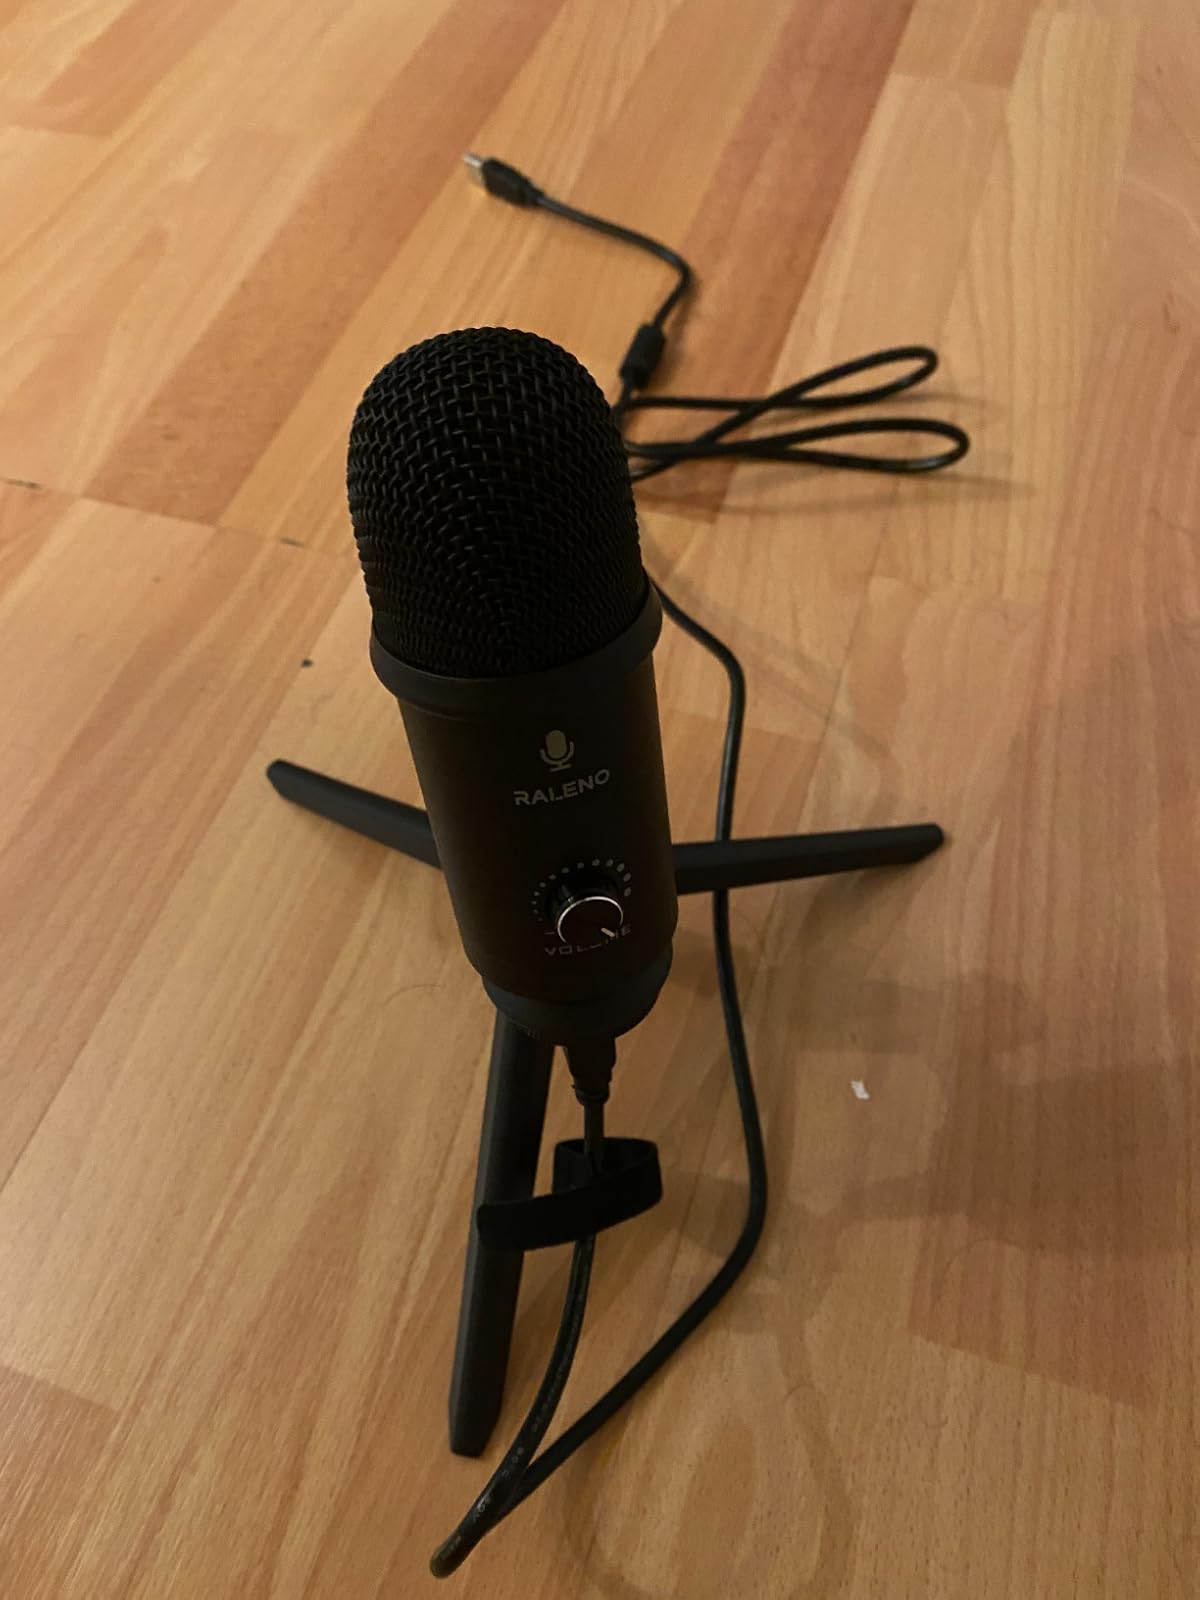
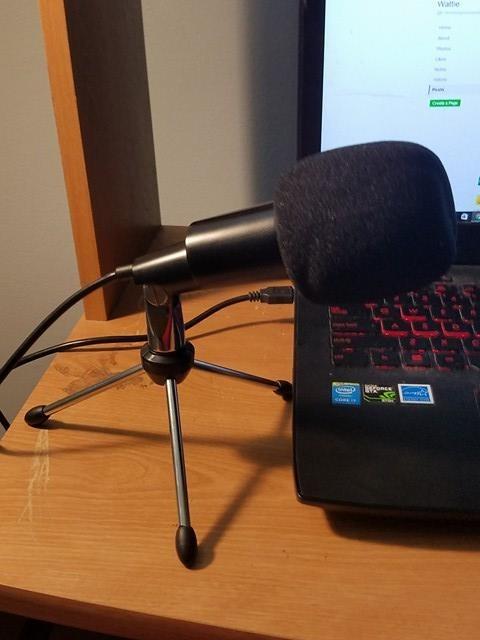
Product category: microphone
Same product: no